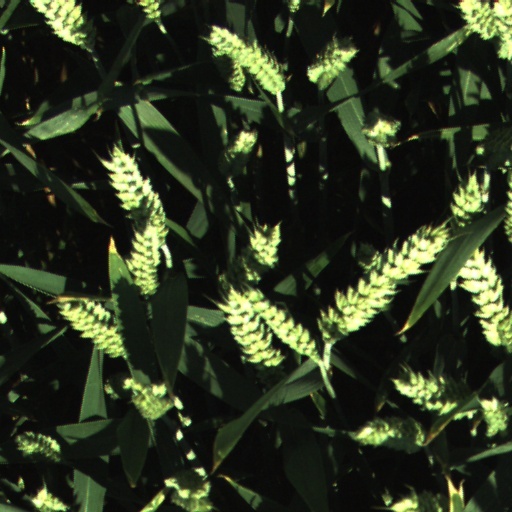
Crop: wheat